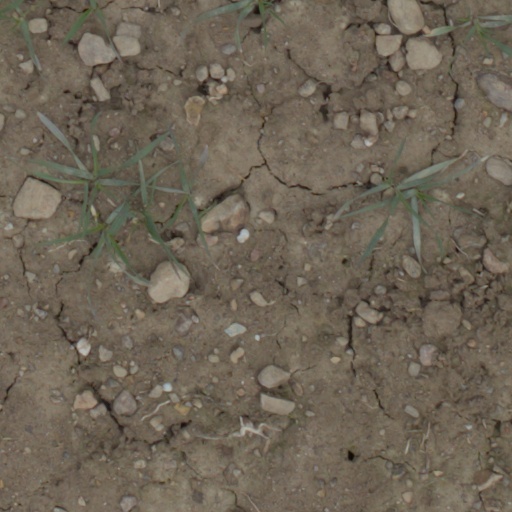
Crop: wheat